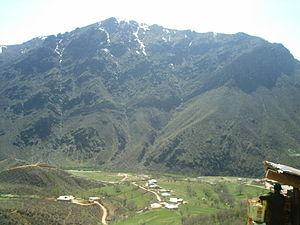
Cheikh Ubeydullah ou Cheikh Obeidallah de Chemdinan est un chef tribal et religieux kurde, né vers 1825-1830, mort en 1883. Il a conduit une série de révoltes contre l'Empire ottoman et la Perse des Kadjars avant de finir sa vie en captivité.